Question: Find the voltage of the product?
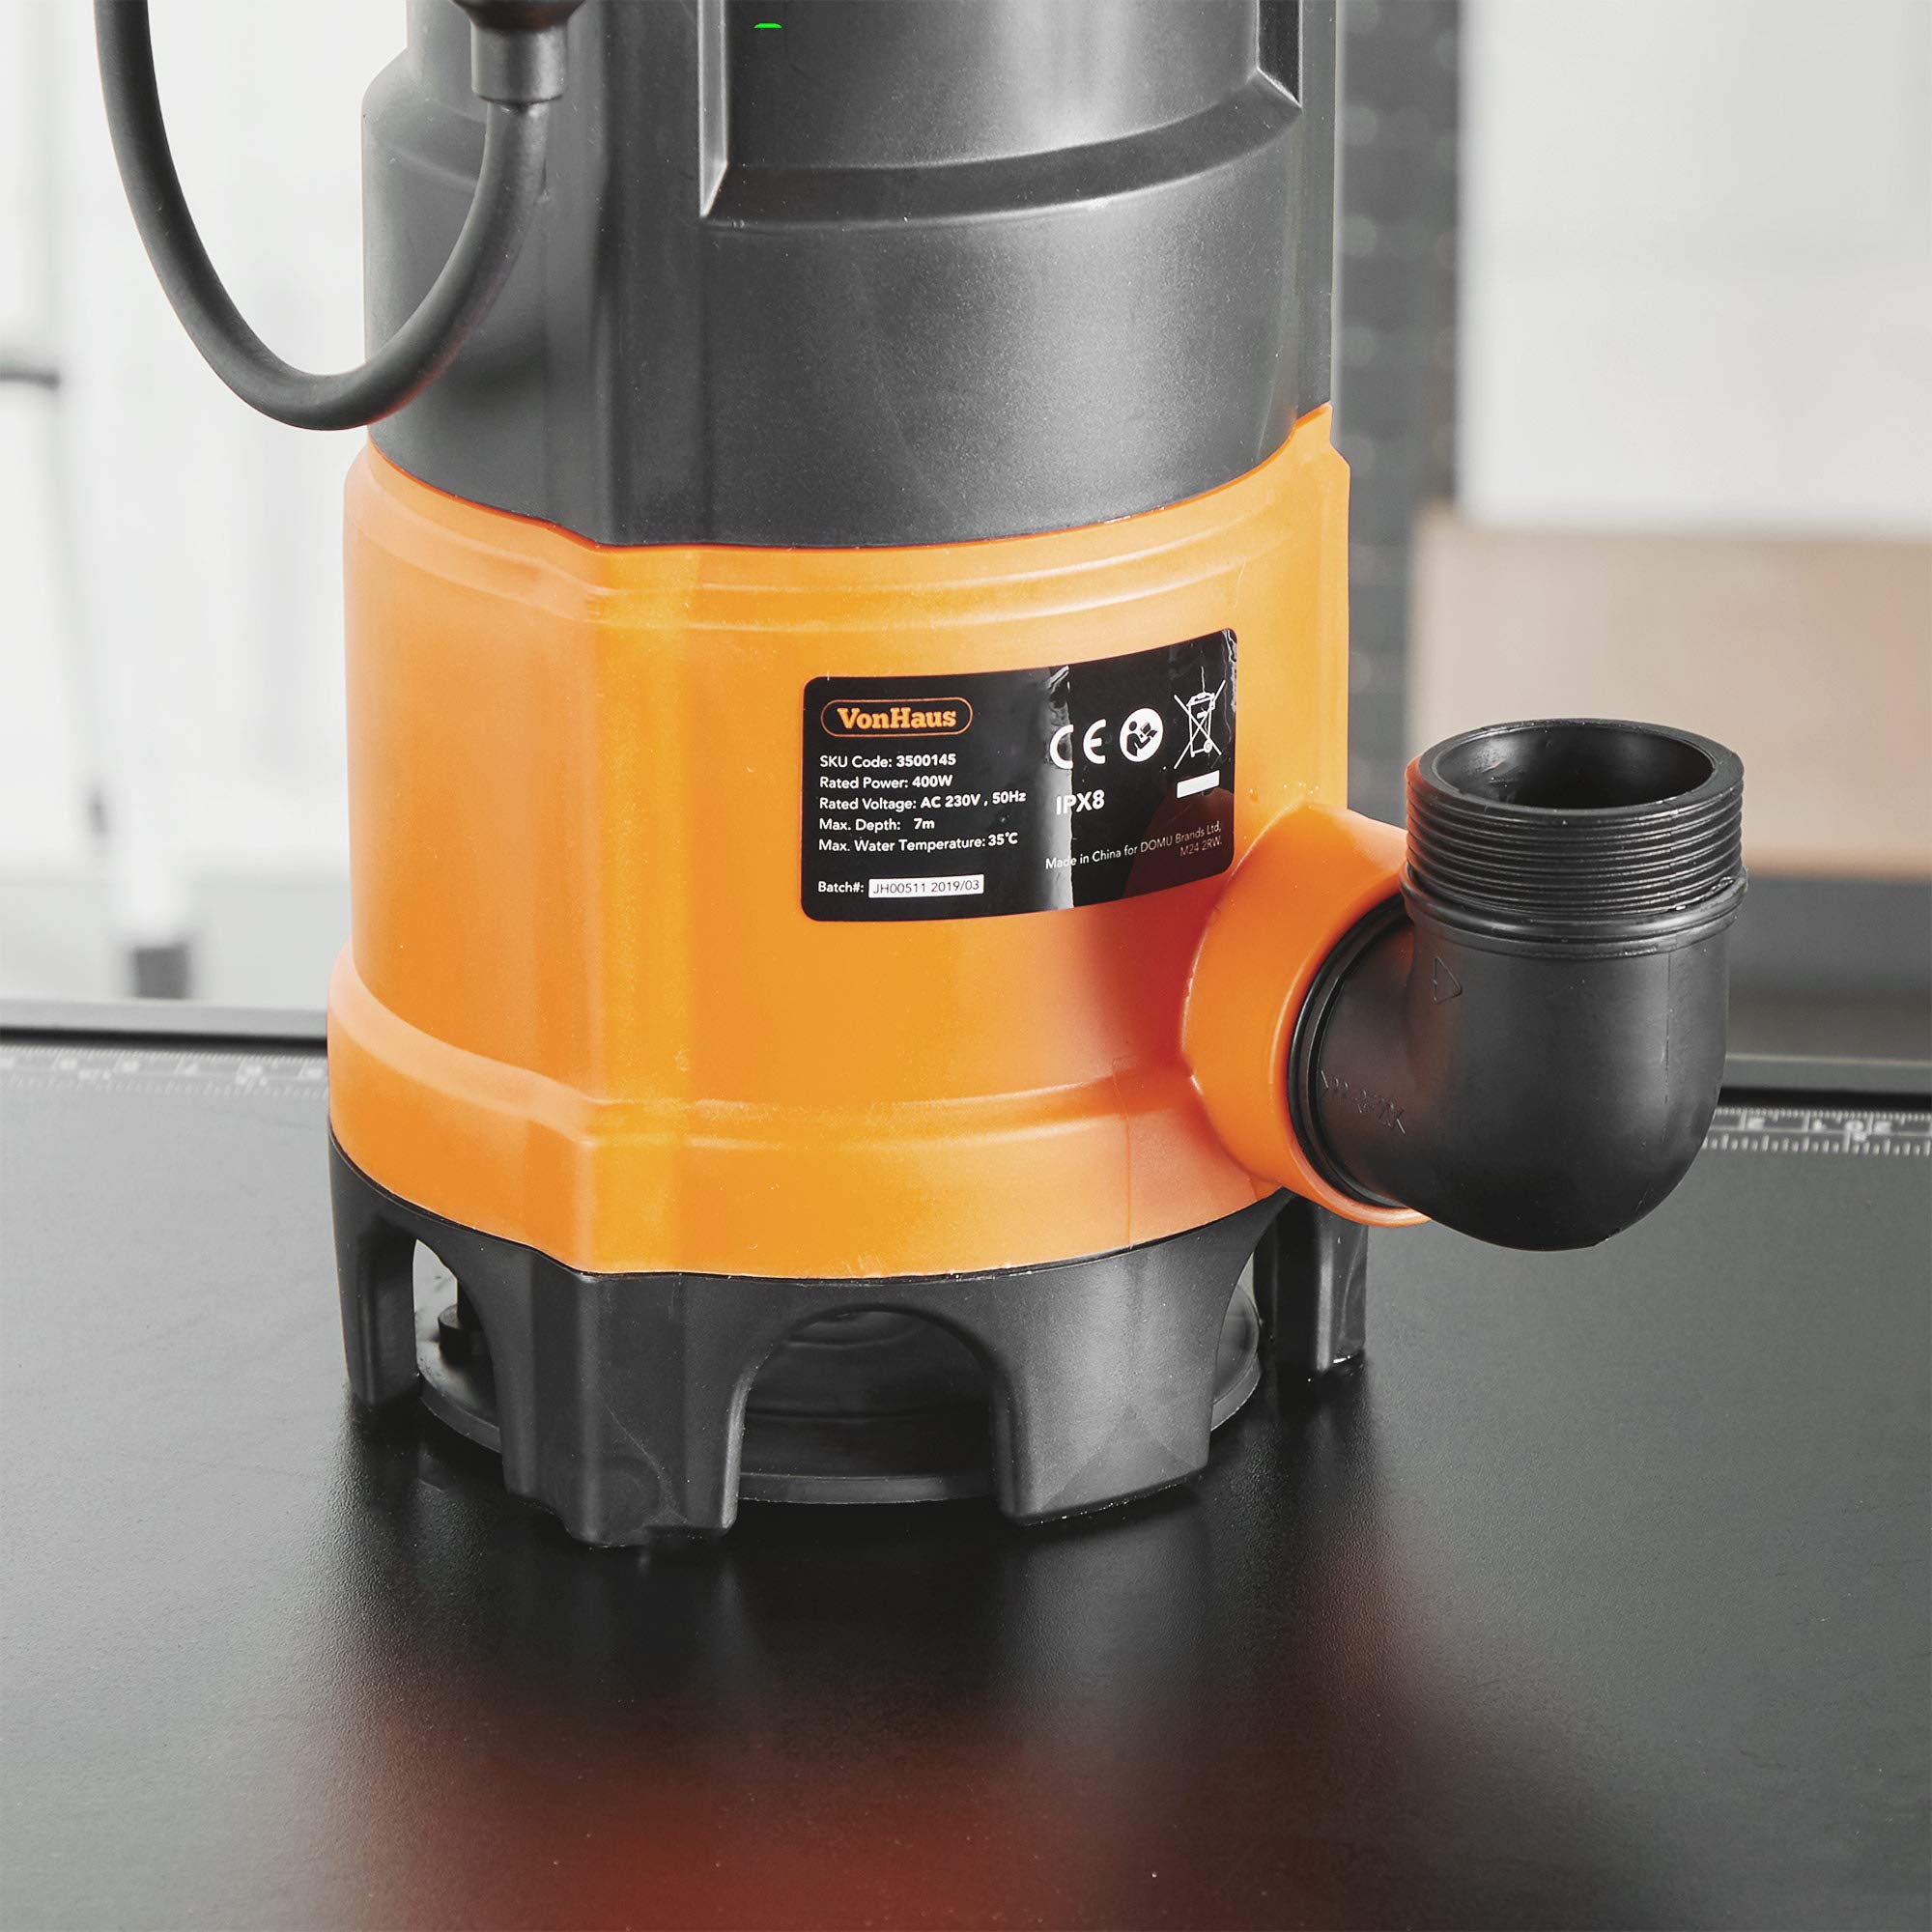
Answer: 230.0 volt